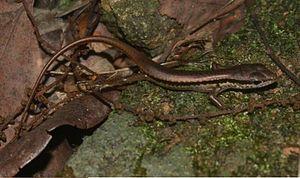
Sphenomorphus incognitus est une espèce de sauriens de la famille des Scincidae.